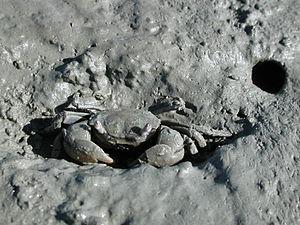
Les Varunidae sont une famille de crabes du groupe des Grapsoidea. Elle comprend environ 150 espèces.